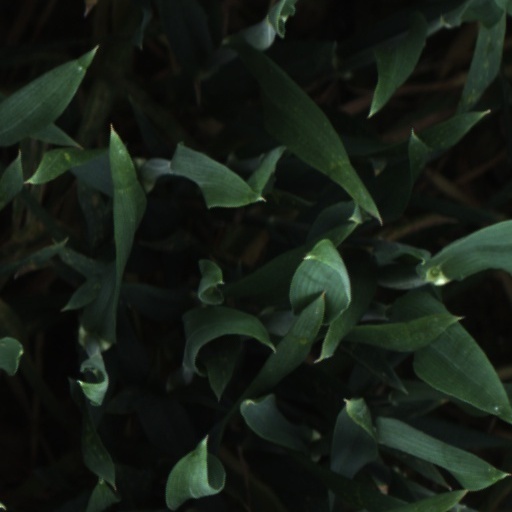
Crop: wheat